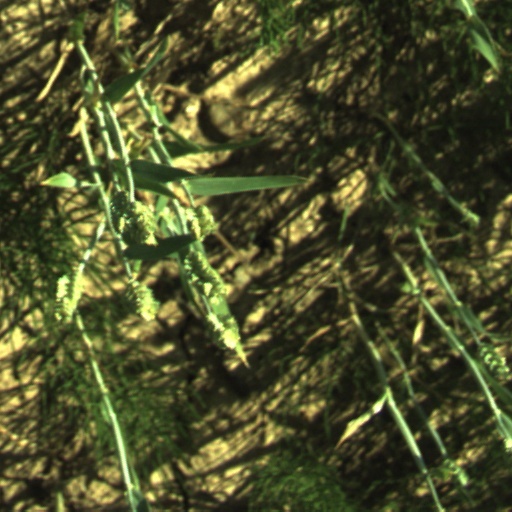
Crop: wheat